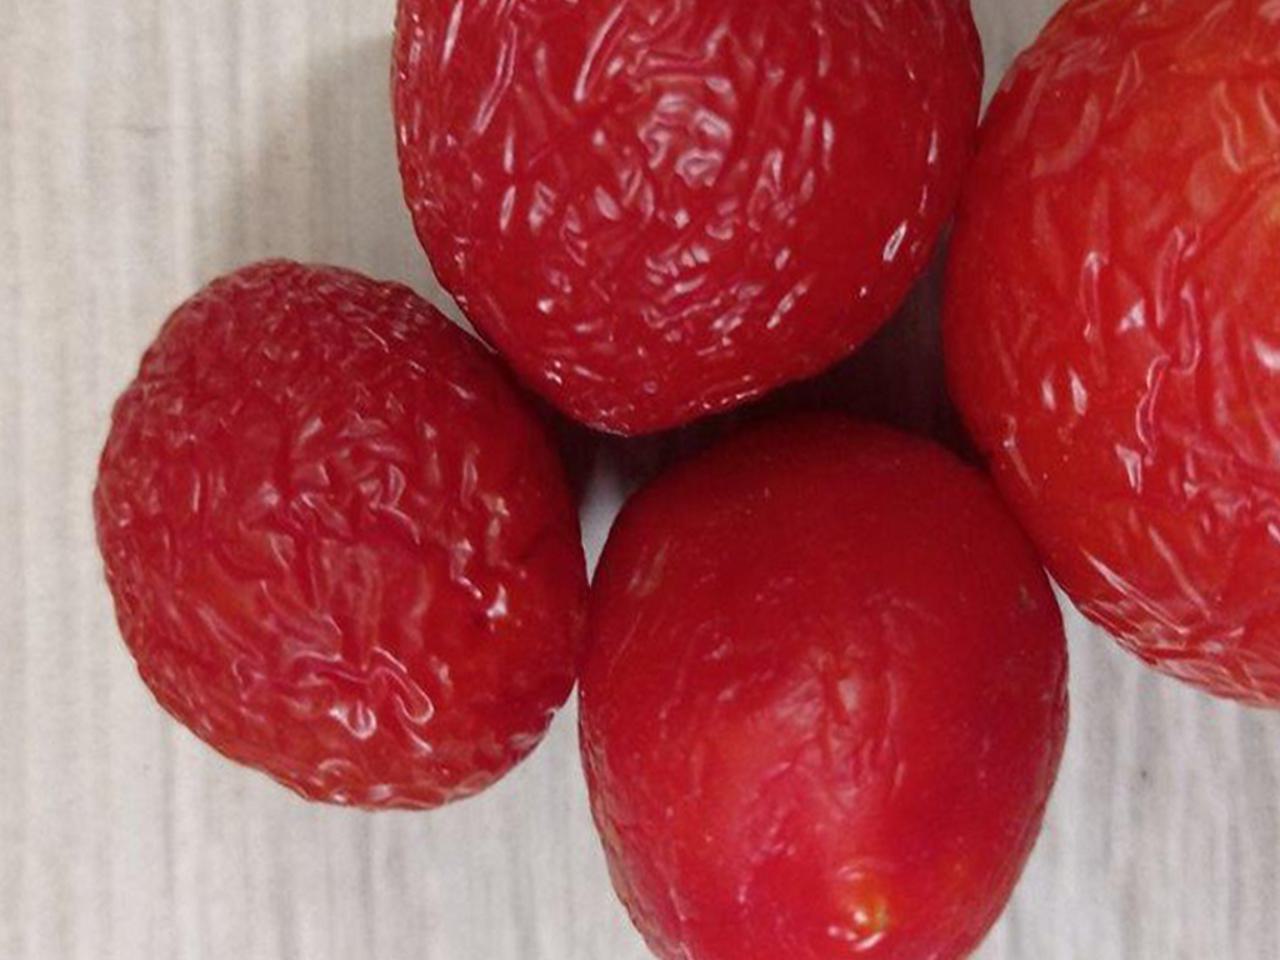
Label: Rotten